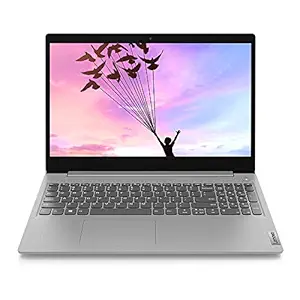
Lenovo IdeaPad 3 11th Gen Intel Core i3 15.6" FHD Thin & Light Laptop(8GB/512GB SSD/Windows 11/Office 2021/2Yr Warranty/3months Xbox Game Pass/Platinum Grey/1.7Kg)
Category: Computers&Accessories
Price: 37247 (list price: 59890)
Rating: 4.0 (323 ratings)
About this product: Processor: 11th Gen Intel Core i3-1115G4 | Speed: 3.0 GHz (Base) - 4.1 GHz (Max) | 2 Cores | 4 Threads | 6MB Cache|Display: 15.6" FHD (1920x1080)| TN Technology | 220Nits Brightness | Anti Glare || Memory: 8GB RAM DDR4-2666 | Upgradable Up to 12GB || Storage: 512 GB SSD|OS and Software: Windows 11 Home 64 | Office Home and Student 2021 | Xbox GamePass Ultimate 3-month subscription*|Graphics: Integrated Intel UHD Graphics || Design: 1.99 cm Thin and 1.7 kg Light|Battery Life: 45Wh Battery | Upto 7 Hours | Rapid Charge (Up to 80% in 1 Hour) || Ports: 2x USB-A 3.2 Gen 1 | 1x USB-A 2.0 |1x Headphone / microphone combo jack (3.5mm) | 1x HDMI 1.4 |1x 4-in-1 media reader (MMC, SD, SDHC, SDXC)|Camera (Built in): HD 720p | Fixed Focus | Privacy Shutter | Integrated Dual Array Microphone|Smart Learning Features : Lenovo Aware | Whisper Voice | Eye Care